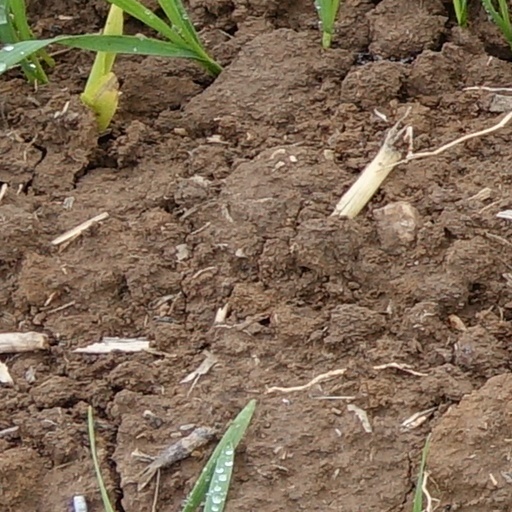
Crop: wheat